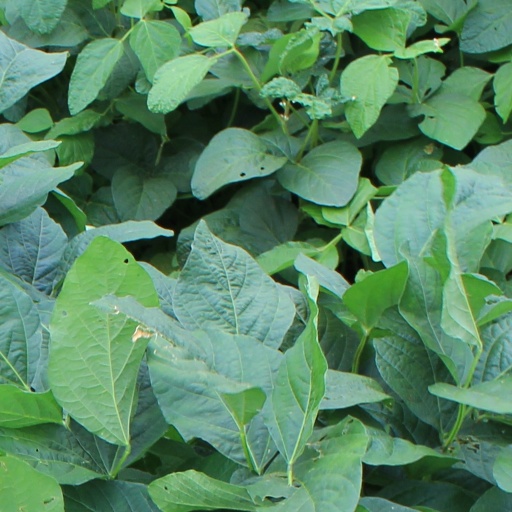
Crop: soybean